Heckle and Jeckle

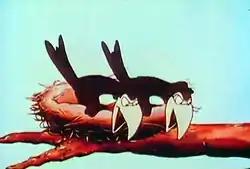
A still from "The Talking Magpies". This short featured prototypes of the duo.

"The Talking Magpies", released January 4, 1946, was the first Terrytoons cartoon to feature a pair of wisecracking magpies. This was a husband-and-wife pair, not the pair of identical birds that they would become. Terry was taken with the idea of a pair of identical characters, and followed up with "The Uninvited Pests" (November 29, 1946), which established the pair as new characters. Terrytoons made 52 "Heckle and Jeckle" theatrical cartoons between 1946 and 1966. The early cartoons paired the duo with the popular song of the time, "Listen to the Mocking Bird", as their theme.